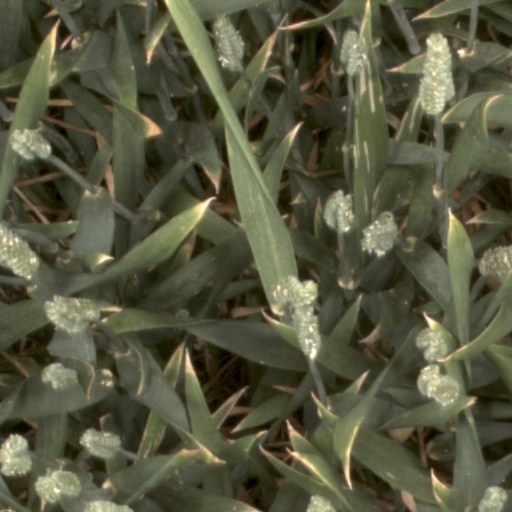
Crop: wheat